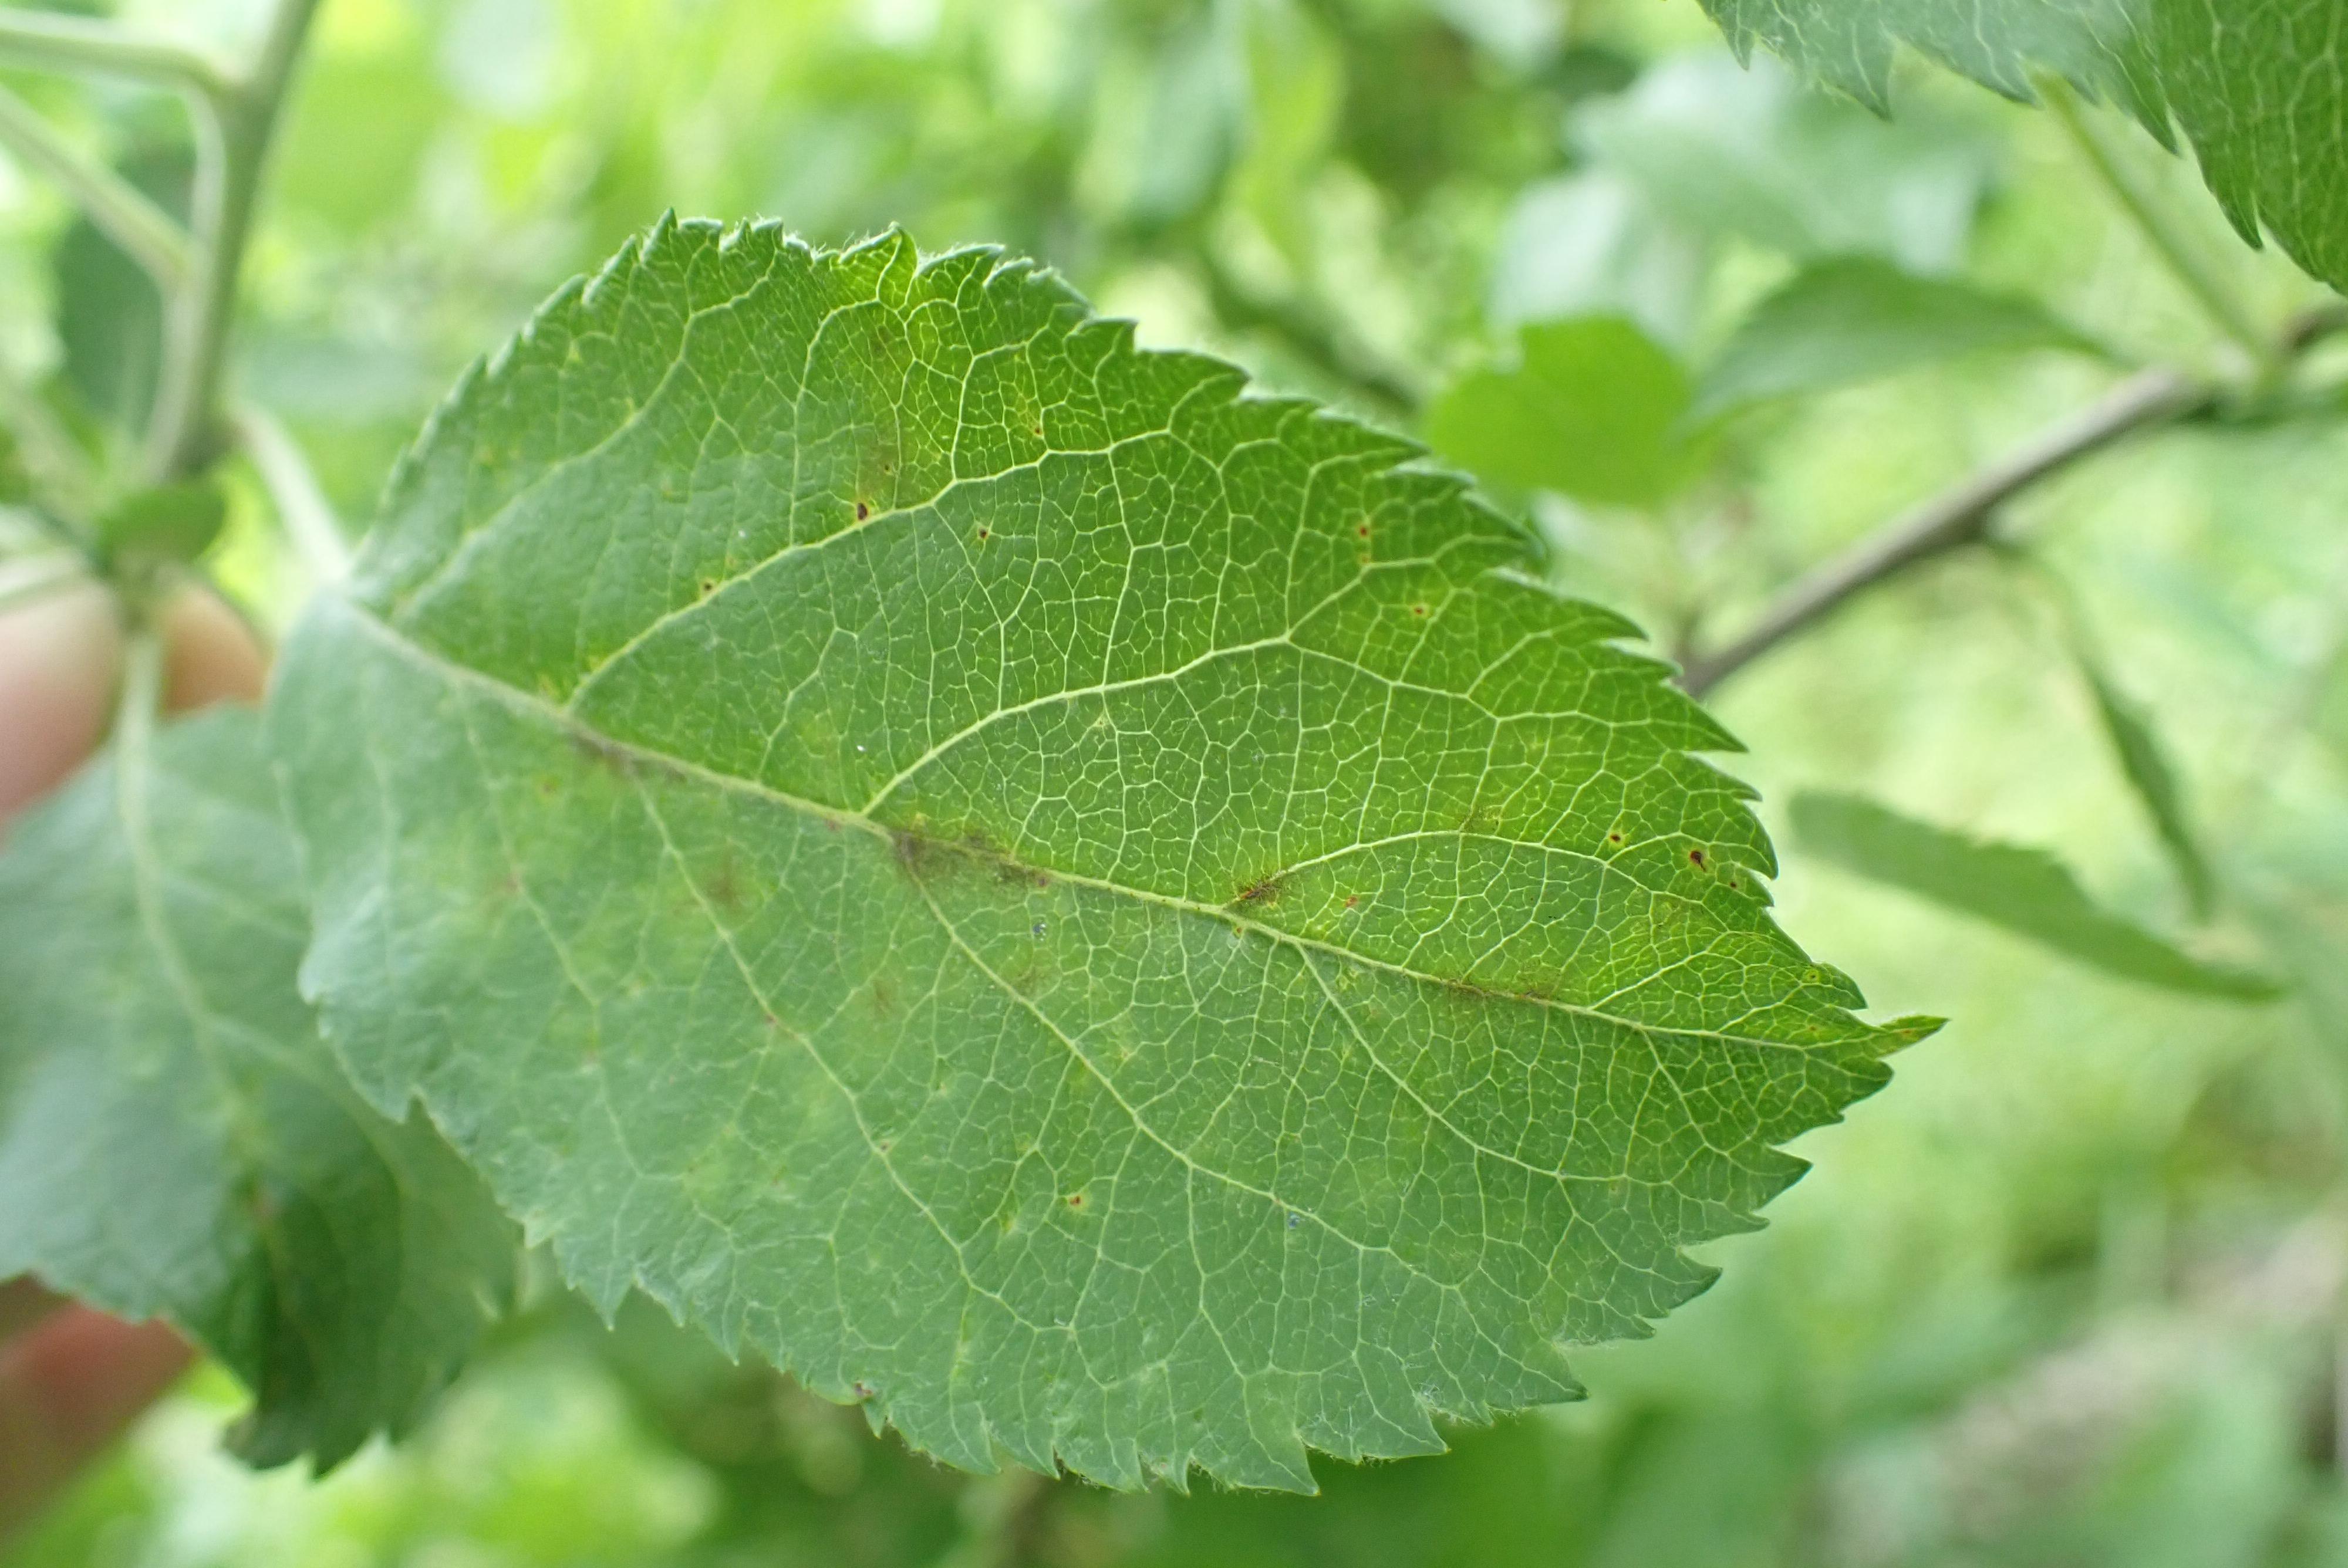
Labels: scab